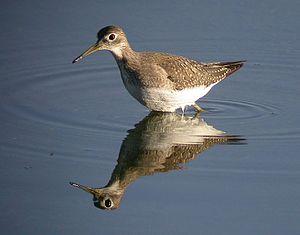
Cette liste de la faune française regroupe les espèces de Charadriiformes peuplant la France métropolitaine.